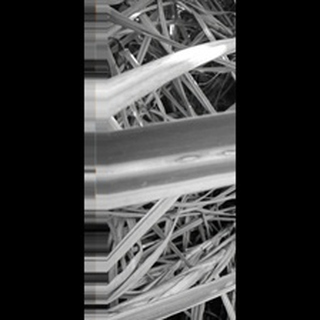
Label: sugarcane_red_rot